History of the African National Congress

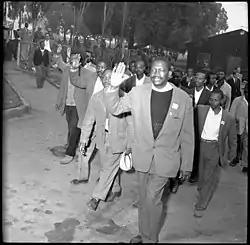
Robert Sobukwe leads a march to Orlando police station, where he turned himself in for refusing to carry his passbook.

In April 1959, in an escalation of longstanding ideological tensions, a group of young Africanists broke away from the ANC to form the Pan Africanist Congress (PAC), under the leadership of the charismatic Robert Sobukwe. The Africanist bloc had generally opposed the Freedom Charter and the broader Congress Alliance, feeling that the influence of the latter had steered the ANC away from the African nationalism asserted in the 1949 Programme of Action, in favour of a new de facto policy of accommodating whites and communists. The complexity of the rationale for the bloc's opposition to multi-racialism is reflected in Sobukwe's opening address to the PAC's founding convention: ...multi-racialism is in fact a pandering to European bigotry and arrogance. It is a method of safeguarding white interests irrespective of population figures. In that sense it is a complete negation of democracy. To us the term 'multi-racialism' implies that there are such basic insuperable differences between the various national groups here that the best course is to keep them permanently distinctive in a kind of democratic apartheid. That to us is racialism multiplied, which probably is what the term truly connotes. We aim, politically, at a government of the Africans by the Africans for Africans, with everybody who owes his only loyalty to Afrika and who is prepared to accept the democratic rule of an African majority being regarded as an African. We guarantee no minority rights, because we think in terms of individuals, not groups.According to Lodge, another aspect of the disagreement concerned differing pictures of the ANC's role in mass mobilisation. The Africanists believed that a nationalist platform would be more effective at garnering a mass following than would the coalition of sectional interests represented by the Congress Alliance. At the same time, Sobukwe argued that the role of a liberation movement was only to "show the light" to the masses, who by spontaneous action would "find their way", while the ANC leadership of the time tended towards a view on which it should take a more active role in directing and channeling the aspirations of the people. The ANC and PAC immediately became rivals.